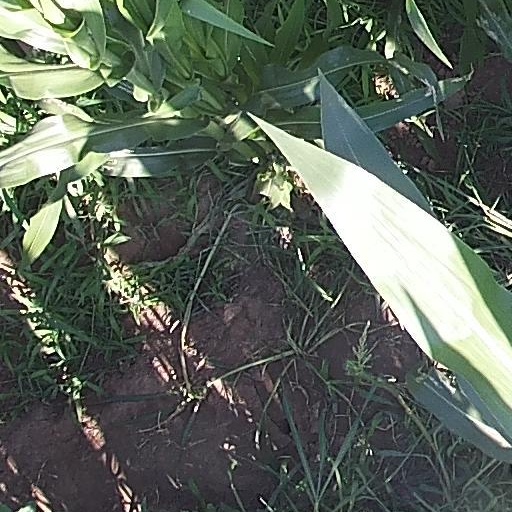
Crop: maize; corn